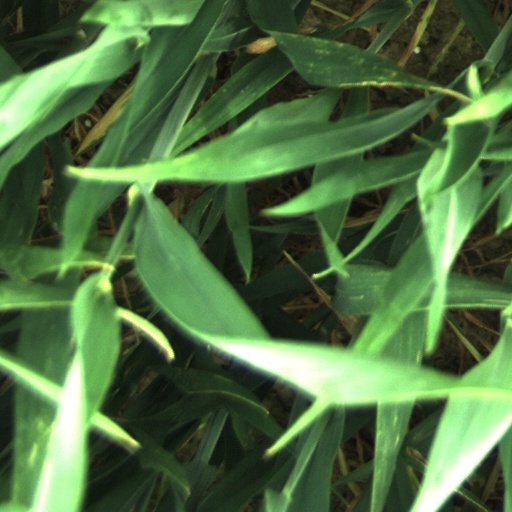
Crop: wheat